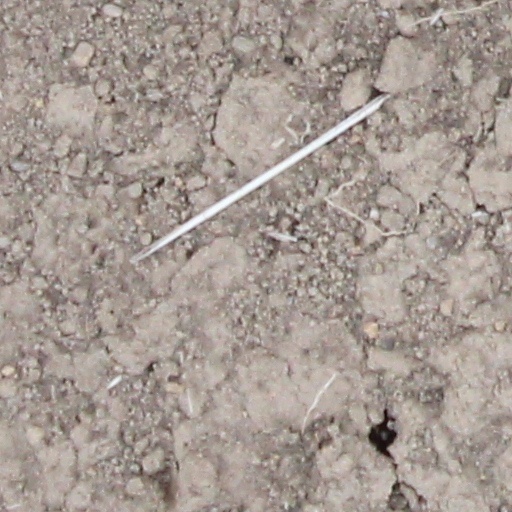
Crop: wheat